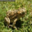
Label: frog